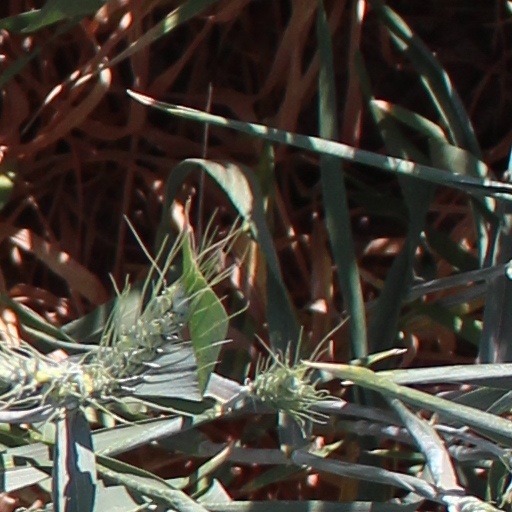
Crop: wheat